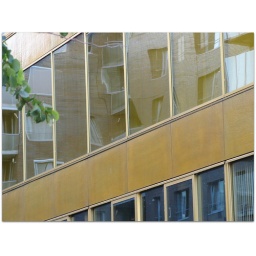
Reflection in yellow & blue